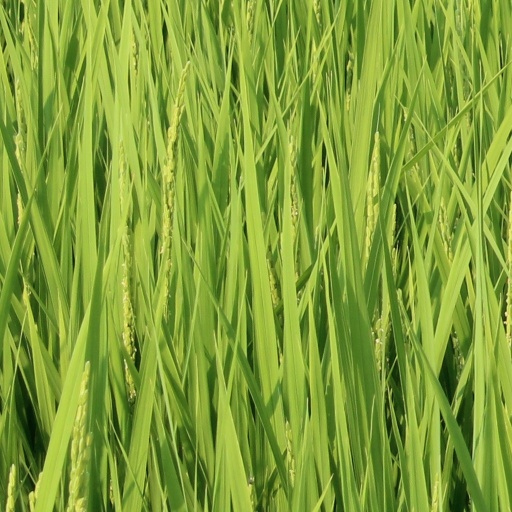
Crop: rice